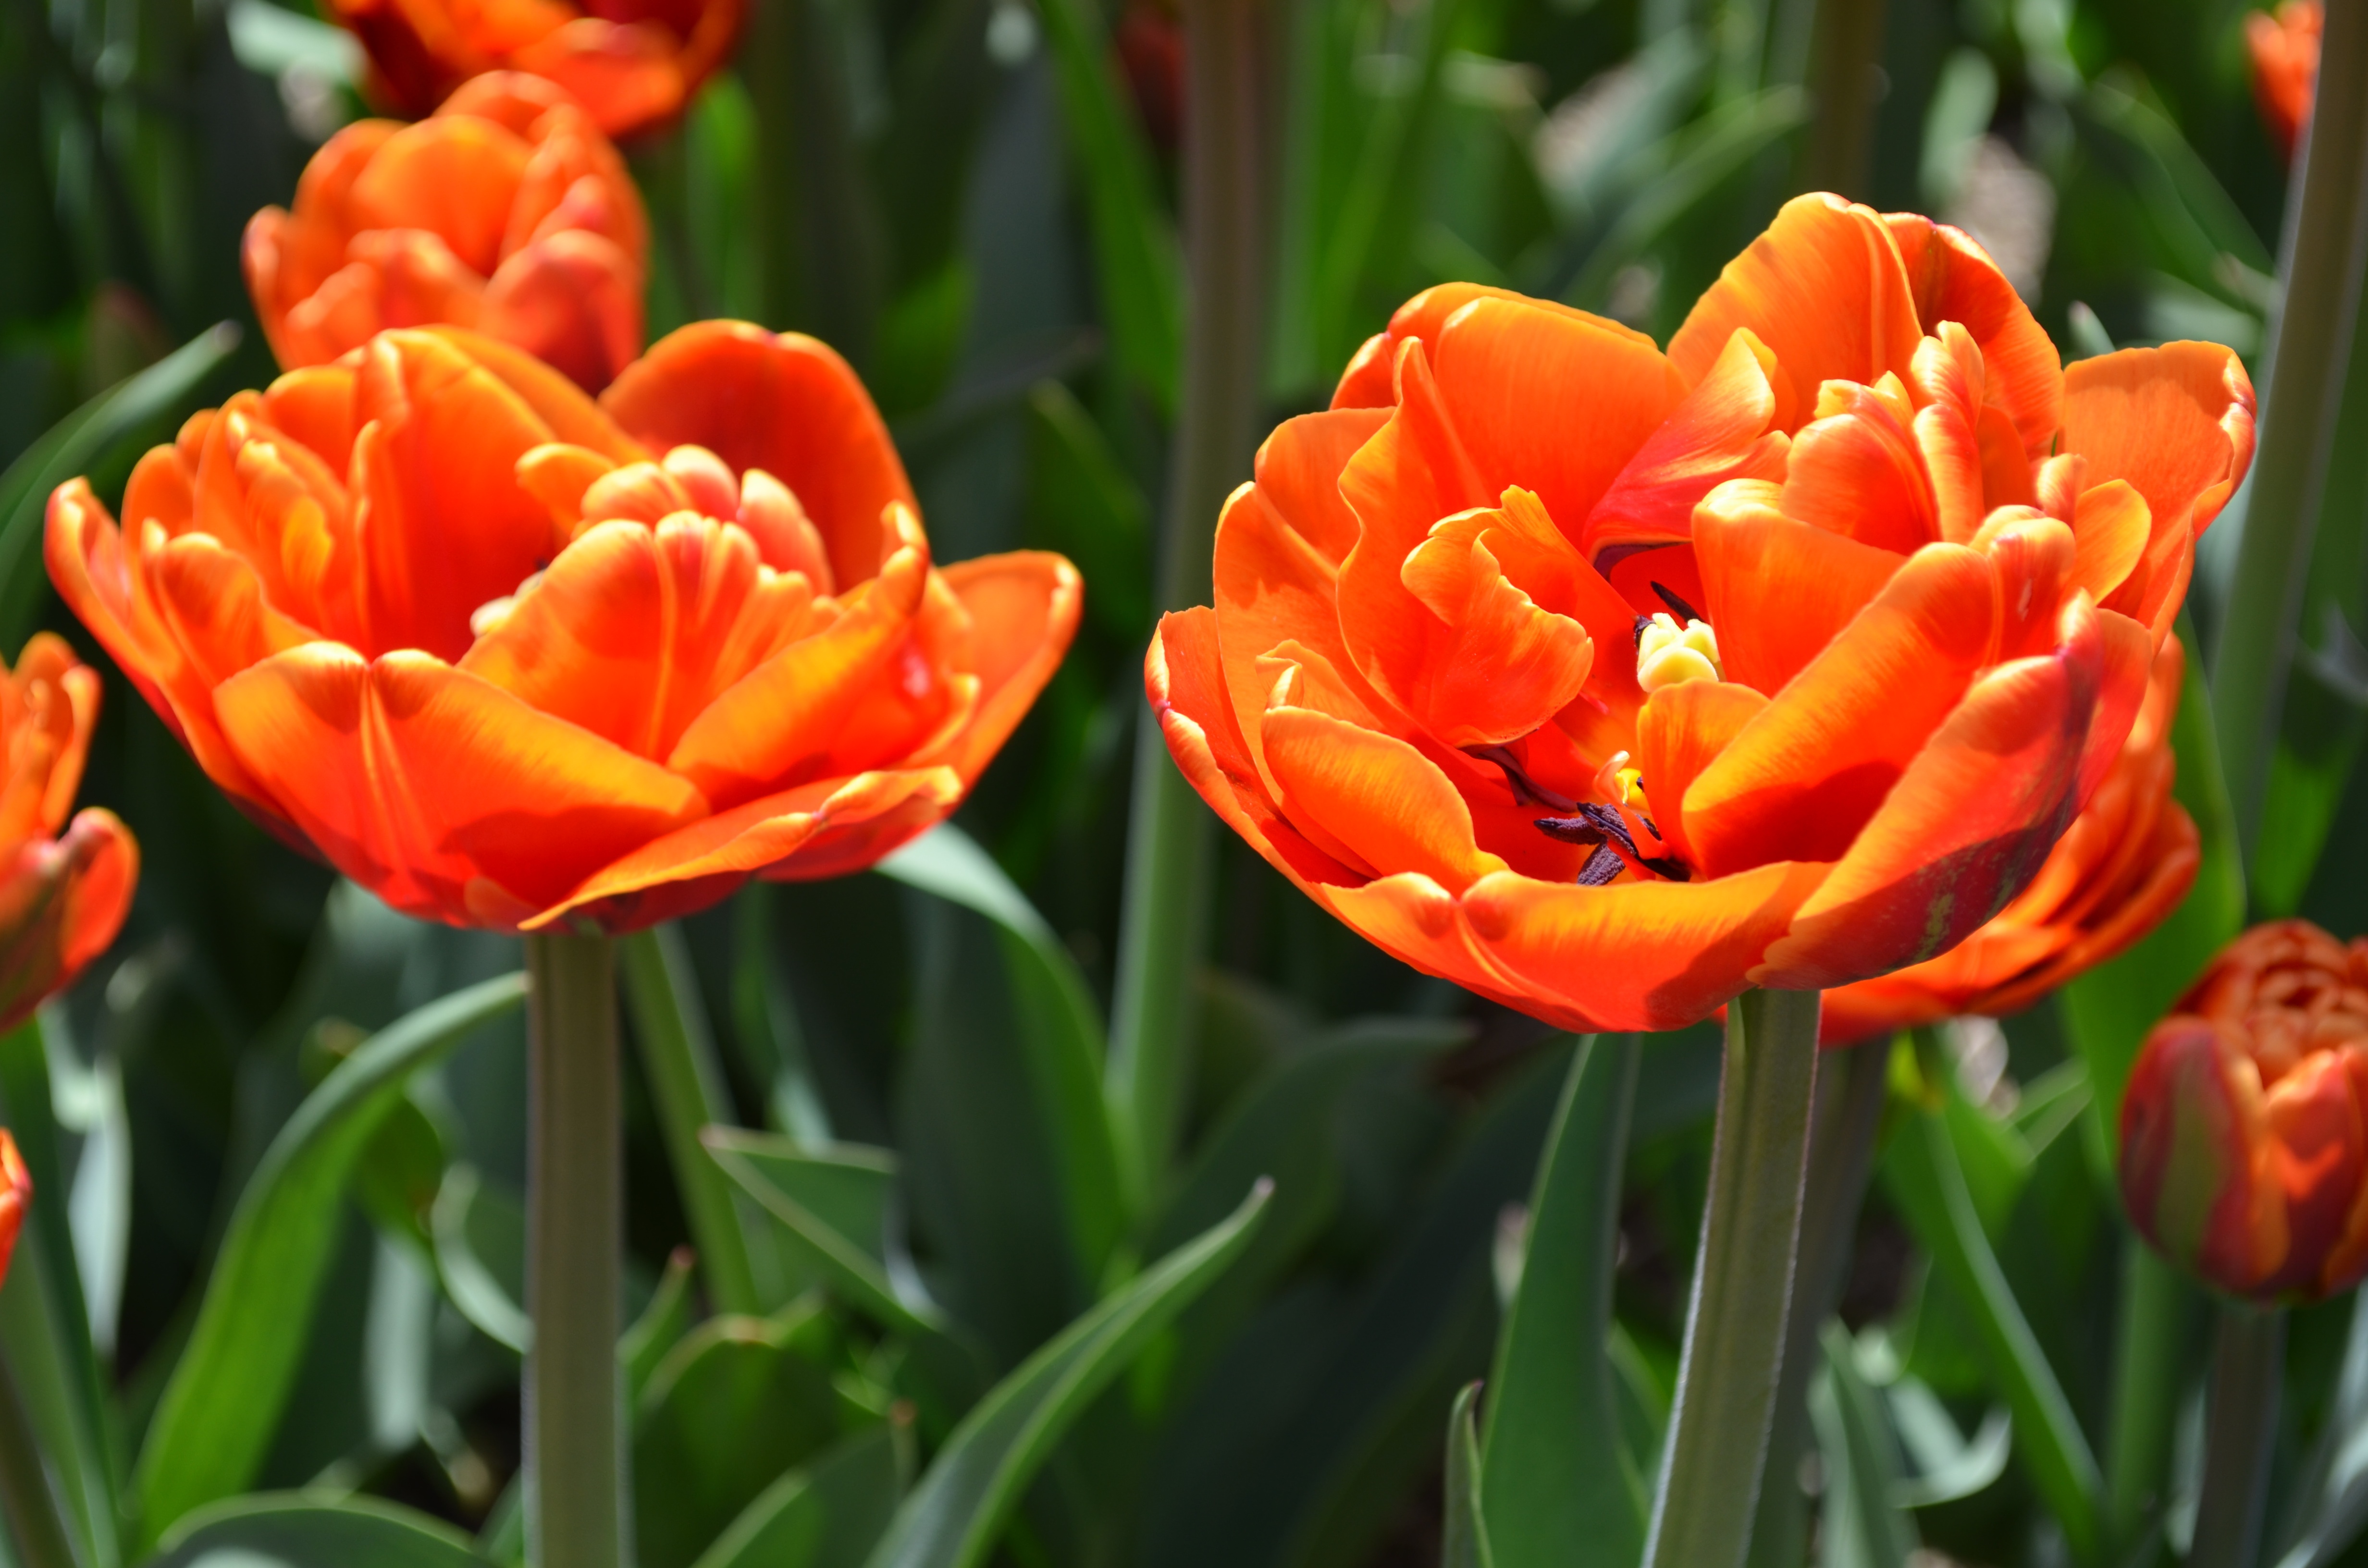
plant, flower, petal, tulip, flowering plant, lily family, plant stem, land plant